Corrosion

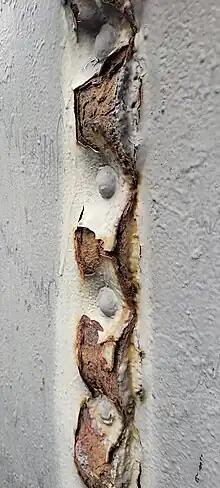
Riveted connection of elements of the cooling tower of a power plant from 1904. Increased material volume caused by corrosion.

In the most common use of the word, this means electrochemical oxidation of metal in reaction with an oxidant such as oxygen, hydrogen, or hydroxide. Rusting, the formation of red-orange iron oxides, is a well-known example of electrochemical corrosion. This type of corrosion typically produces oxides or salts of the original metal and results in a distinctive coloration. Corrosion can also occur in materials other than metals, such as ceramics or polymers, although in this context, the term "degradation" is more common. Corrosion degrades the useful properties of materials and structures including mechanical strength, appearance, and permeability to liquids and gases. Corrosive is distinguished from caustic: the former implies mechanical degradation, the latter chemical.